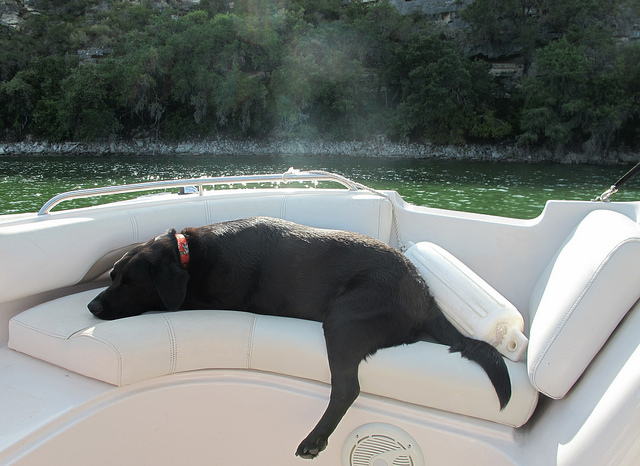
A large black dock sleeping inside of a boat.

a black dog laying on white cushions on a boat

A black dog resting on back of a boat.

a dog laying on the seat of boat

A dog is sleeping on a boat in the water.